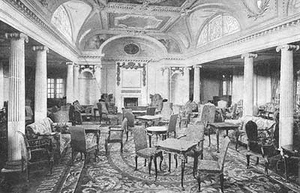
Le RMS Aquitania est un paquebot transatlantique britannique de la Cunard Line en service de 1914 à 1950. Il est construit dans la lignée du Lusitania et du Mauretania, tout en étant nettement plus grand et luxueux, mais moins rapide. Mis en service fin mai 1914, il n'a le temps de faire que trois traversées augurant d'un succès encourageant, avant le début de la Première Guerre mondiale. Durant le conflit, le paquebot, d'abord transformé en croiseur auxiliaire sans être utilisé comme tel, sert de transport de troupes et de navire-hôpital, notamment dans le cadre de la bataille des Dardanelles.